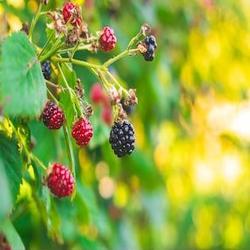
Label: Blackberry